Pousseaux

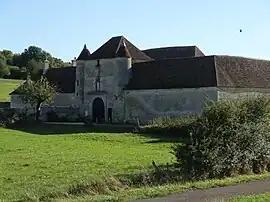
Basseville Charterhouse in Pousseaux

Pousseaux is a commune in the Nièvre department in central France.